Bankfield Museum

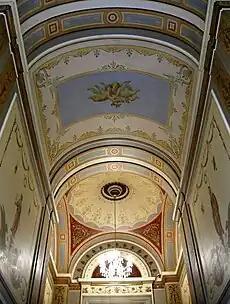
Painted ceiling above the grand staircase

When Edward Akroyd (1810–1887) bought this building in 1838, on his engagement to Elizabeth Fearby of York, it was a much smaller eight-roomed house, built . He and his brother Henry were working for their father Jonathan Akroyd, a rich worsted mill owner, and living at Woodside Mansion in Boothtown. Jonathan died in 1848, and it was possibly Edward's inheritance which paid for the development of Bankfield which began around this time. Edward encased the 18th-century building in fairfaced stone and added two loggias, a dining room, Anglican chapel and kitchens.